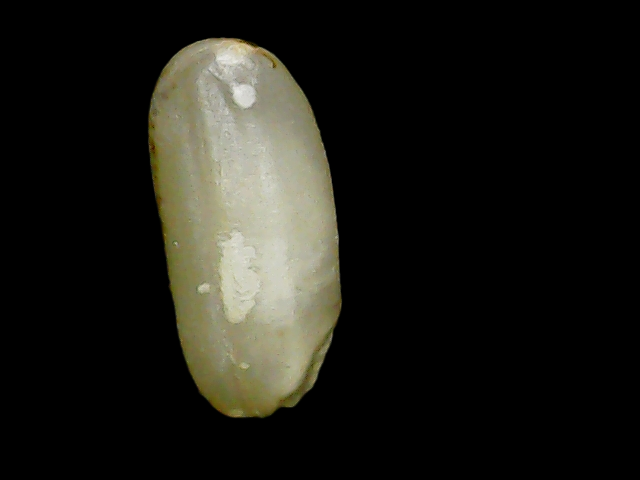
Rice variety: Binadhan24